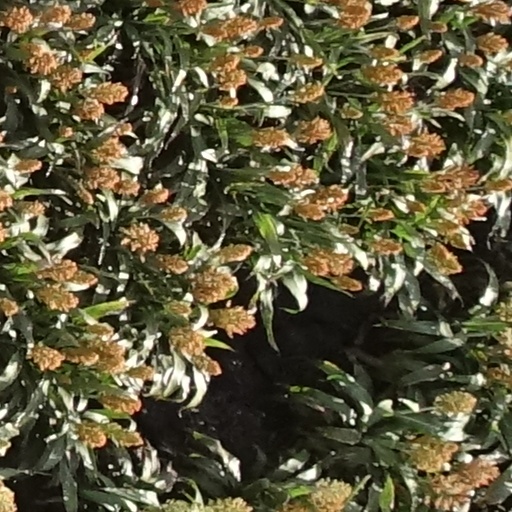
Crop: sorghum